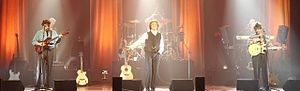
The Hollies
The Hollies
The Hollies er en engelsk rock/pop-gruppe, dannet i de tidlige 1960'ere. De kædes ofte sammen med Manchester, fordi flere af de oprindelige medlemmer kom fra byen og dens forstæder.